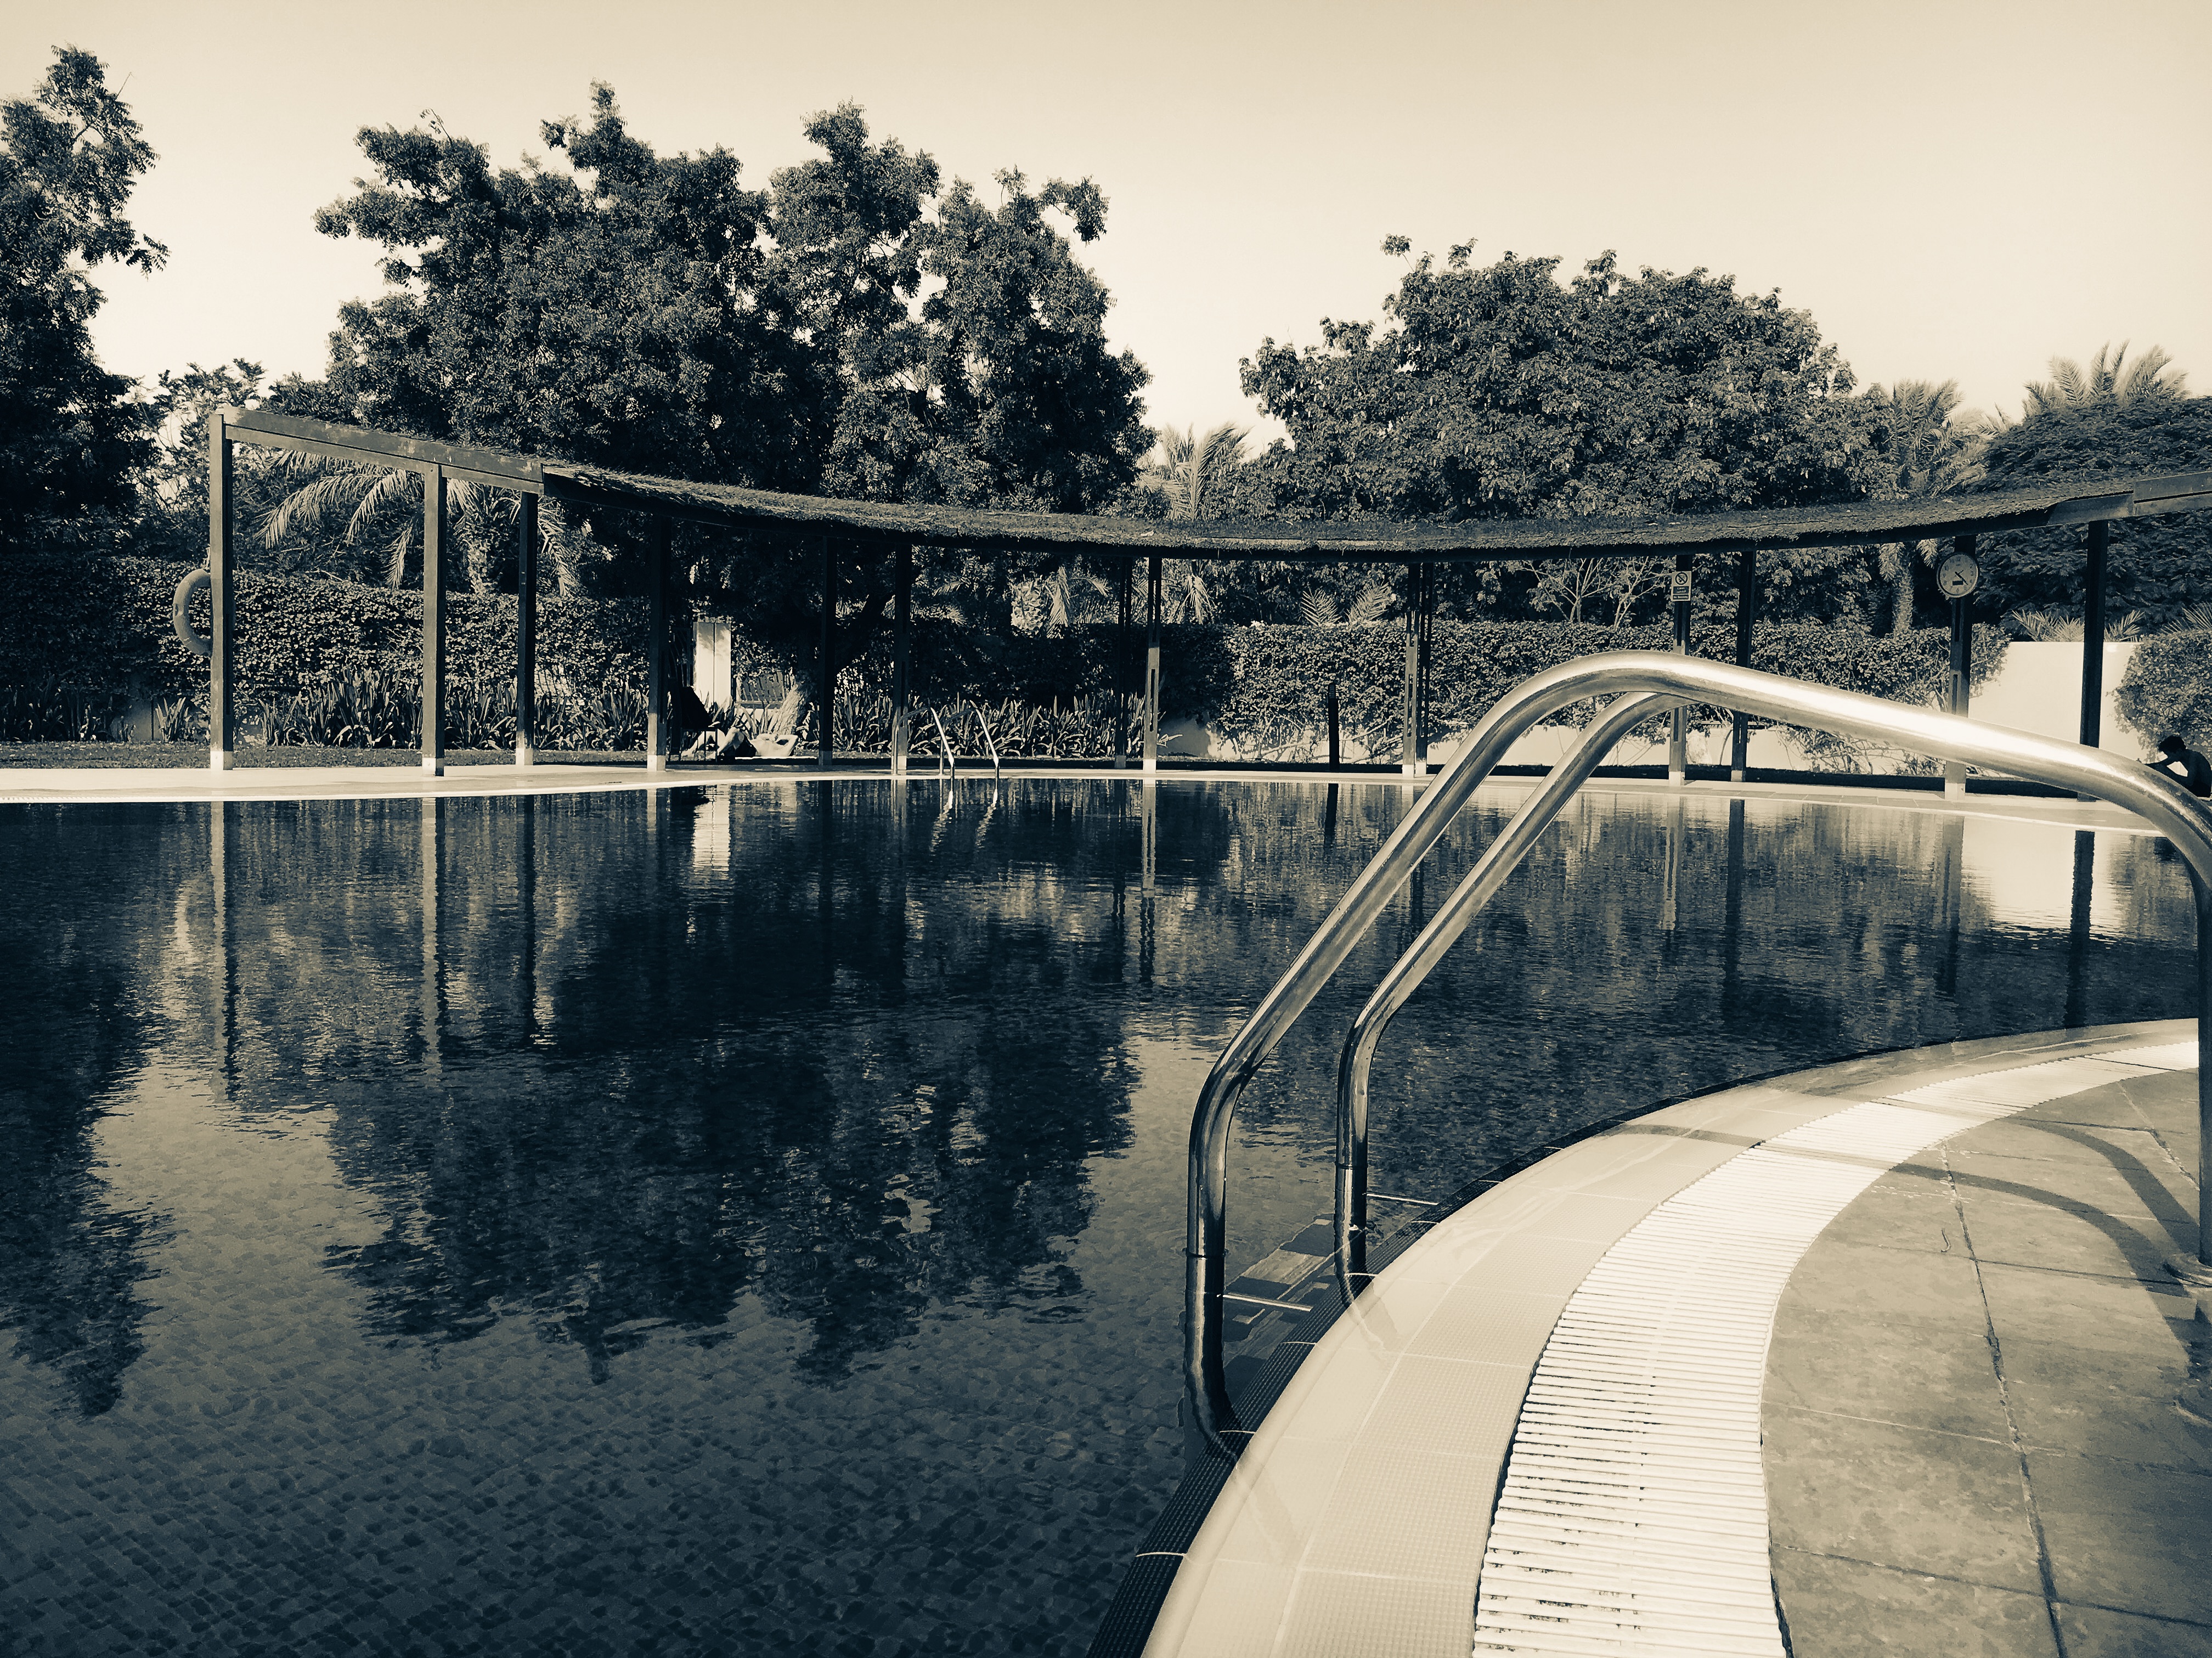
water, light, architecture, bridge, photography, morning, reflection, swimming pool, garden, monochrome, waterway, trees, landscaping, design, shape, lines and curves